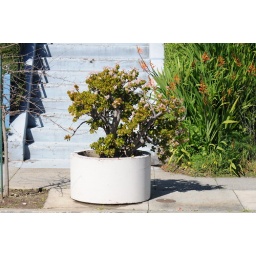
Far view of jade plant in round pot on sidewalk